Samuel Beckett-class offshore patrol vessel

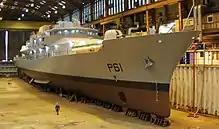
"Samuel Beckett" under construction

In 2007 it was reported that the Defence Forces expected to spend in the region of €180m on replacements for the three existing vessels of the "Emer" class.